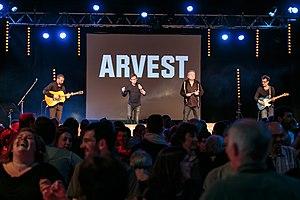
Arvest lors du fest-noz Stered au parc des expositions Lango de Morlaix le 9 avril 2016.
Le prix musical Produit en Bretagne, dénommé grand prix du disque Produit en Bretagne jusqu'en 2015, est un concours musical annuel organisé par la marque collective Produit en Bretagne depuis 1998. Il concerne les disques autoproduits ou produits par des sociétés installées en Bretagne et est ouvert à tous style musical. Il a pour objectif de mettre en avant la qualité et la diversité de la production musicale en Bretagne. Les albums, classés en plusieurs catégories, sont élus par un jury et par les internautes depuis 2016.